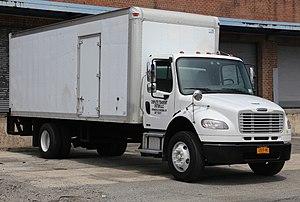
Le Freightliner Business Class M2 est une gamme de modèles de camions moyens produits par Freightliner. En production depuis juin 2002, le M2 a succédé à la série FL introduite dans les années 1990.